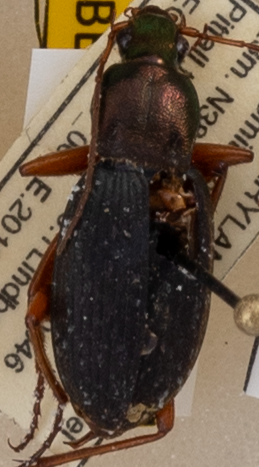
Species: Chlaenius aestivus
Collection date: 2019-07-25
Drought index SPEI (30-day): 0.074
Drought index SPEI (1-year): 1.69
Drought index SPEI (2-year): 1.69